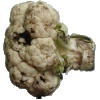
Label: images